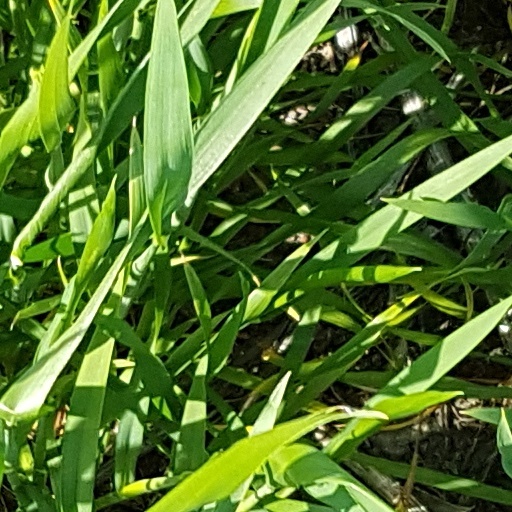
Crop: wheat